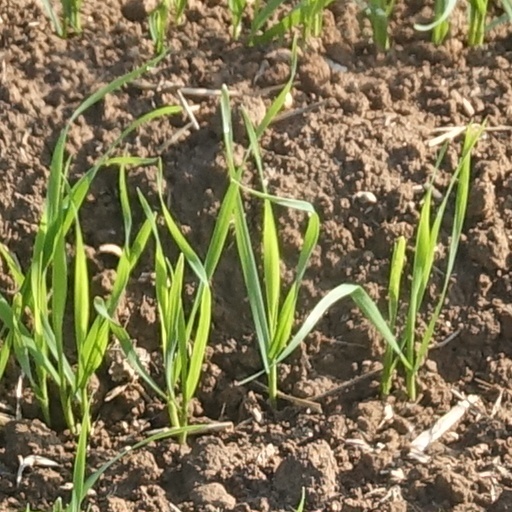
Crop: wheat